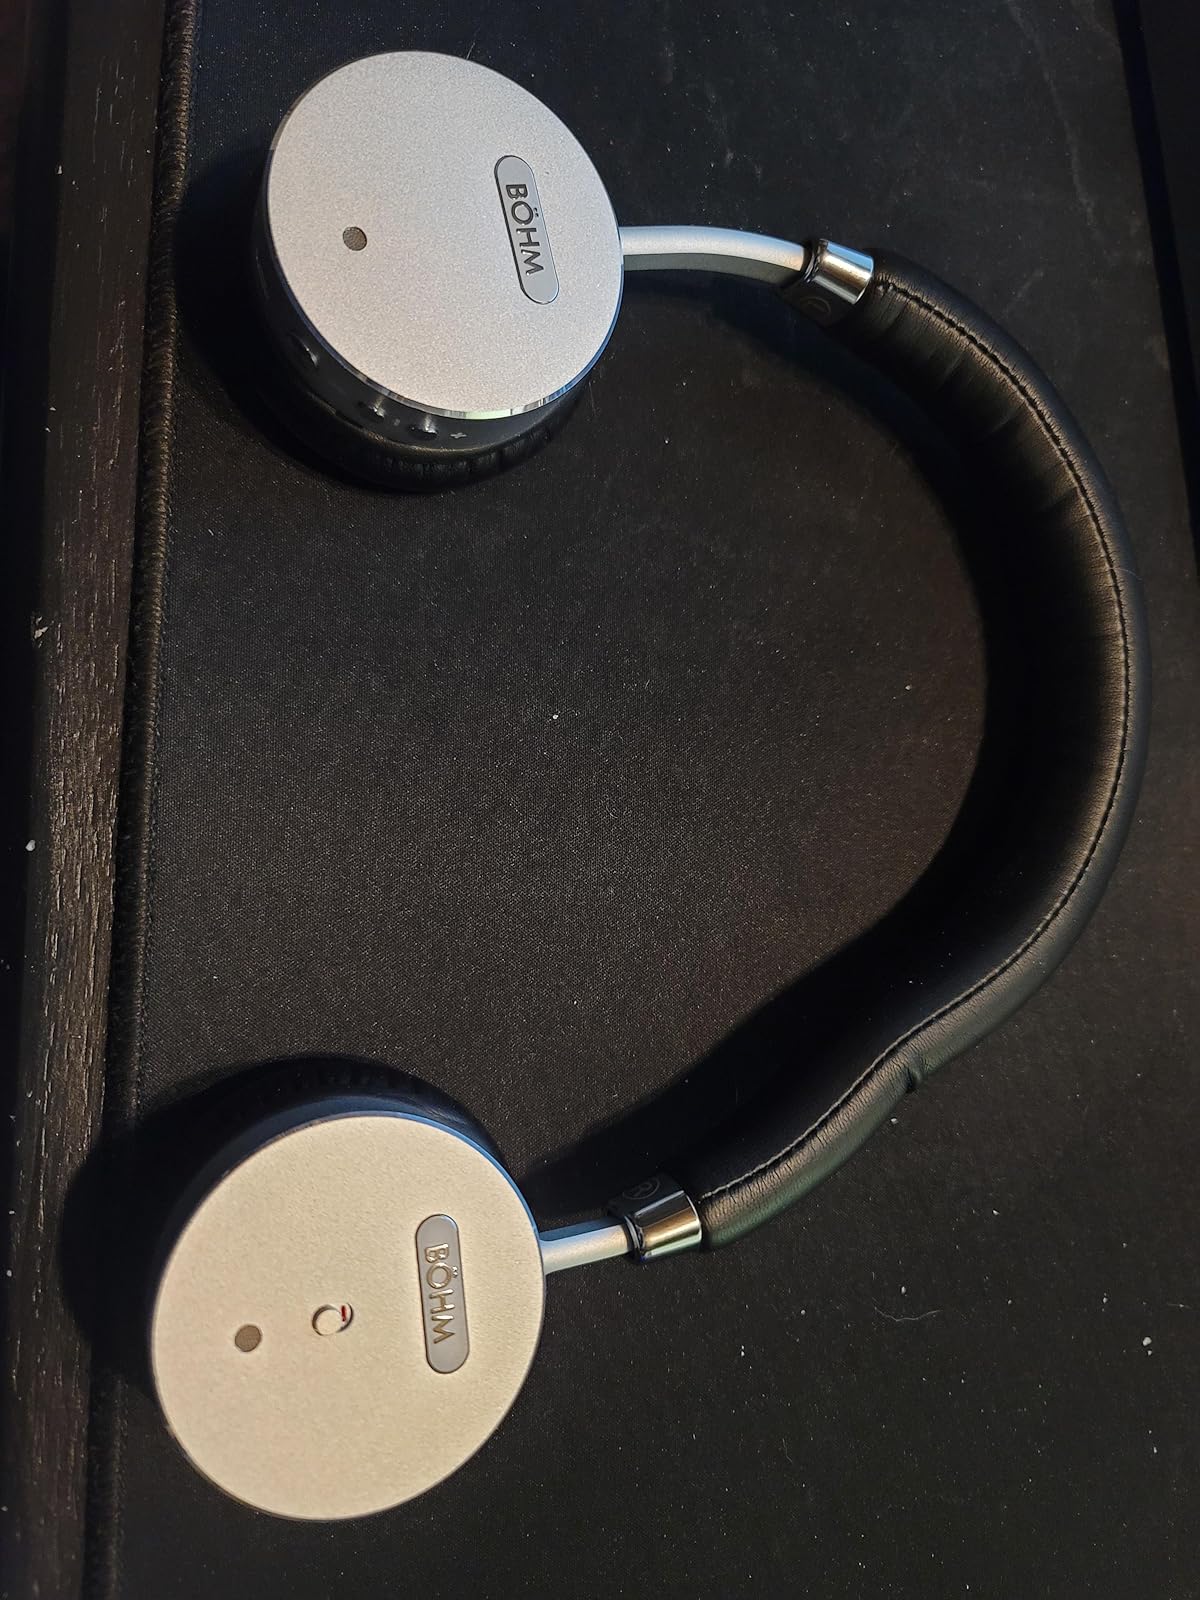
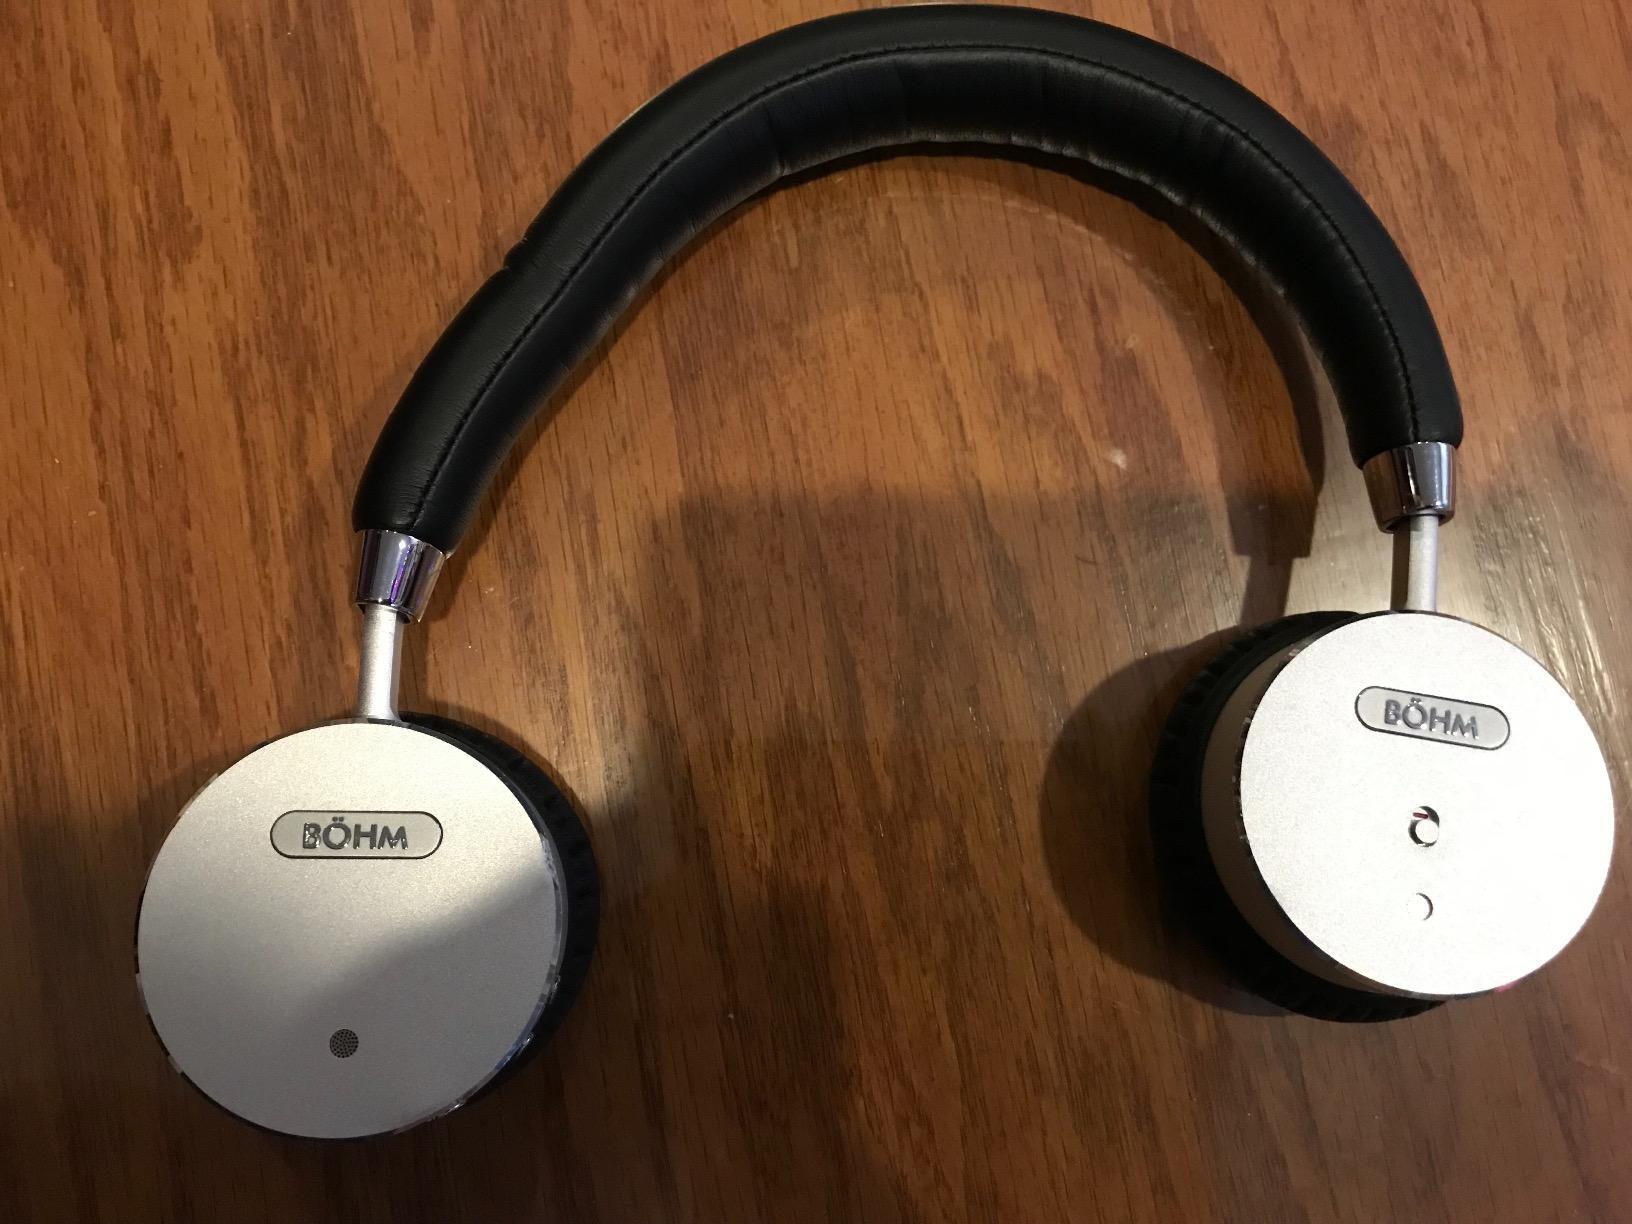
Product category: headphones
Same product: yes